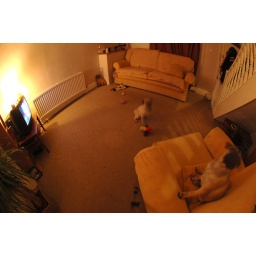
Pugs on chair in the living room not watching the TV